Aglamesis Bro's

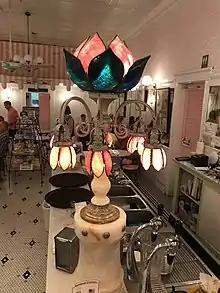
Oakley Location

In 2016, Aglamesis Bro's was featured in an exhibit in the National Hellenic Museum titled "Sweet Home Chicago: The History of America’s Candy Capital". While the exhibit was focused on the culture of candy in Chicago, the National Hellenic Museum expanded the exhibit by adding eight panels about the role of Greek immigrants in developing candy and ice cream shops in the United States.